Frontier Fiesta

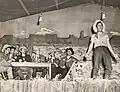
Student performs on stage at Frontier Fiesta in the 1950s

One of the main features of Frontier Fiesta are the variety shows. These shows, hosted by student groups, are 30 minute long shows that include singing and dancing. These shows are judged in an individual competition as groups compete for the coveted Joe Koppel Award (named for the second chairman of Frontier Fiesta in 1941), which is awarded to the best overall show.